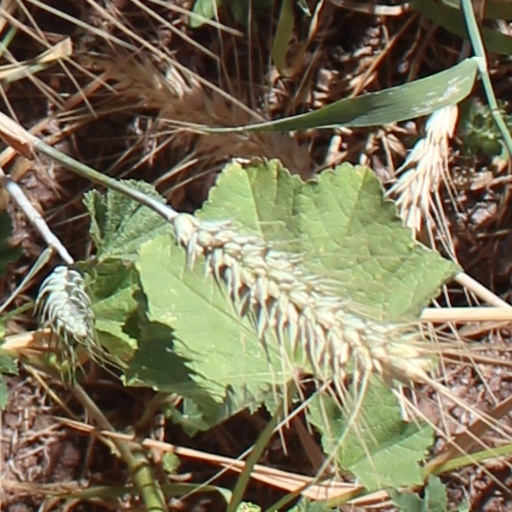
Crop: wheat